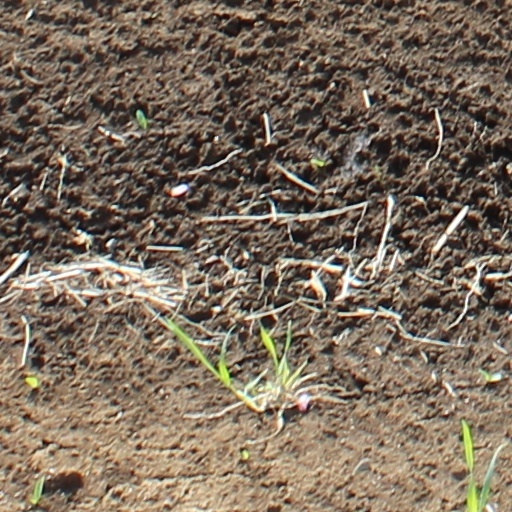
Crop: wheat